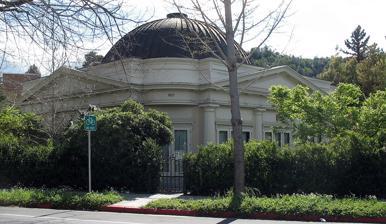
Building: San Rafael Improvement Club
Country: United States of America
Year built: 1916
United States historic place San Rafael Improvement Club U.S. National Register of Historic Places Location 1800 5th Ave., San Rafael, California Coordinates 37°58′30″N 122°32′20″W / 37.97500°N 122.53889°W / 37.97500; -122.53889 Area 0.6 acres (0.24 ha) Built 1915, 1916 Architect William B. Faville Architectural style Classical Revival NRHP reference No. 84000907 Added to NRHP March 29, 1984 The San Rafael Improvement Club , at 1800 5th Ave. in San Rafael, California , was built in 1915.  It was listed on the National Register of Historic Places in 1984. It was built in 1915 as a pavilion for the Panama–Pacific International Exposition in San Francisco, and was relocated and reassembled in 1916 in the City of San Rafael to be used as a permanent clubhouse building the San Rafael Improvement Club, a civic organization founded in 1902. The organization may or may not have defined itself as a women's club , but photos show that is what it was. It served as the Victrola Pavilion, for the Victrola company, inside the Liberal Arts Palace . It is a wooden building about 63 by 63 feet (19 m × 19 m) in plan. It was designed by William B. Faville in Classical Revival style.  When it was reassembled, a roof was added. It was eventually sold by the club.  It was unused from 1997 to at least 2018. The only other building surviving from the 1915 exposition is the San Francisco Palace of Fine Arts . References